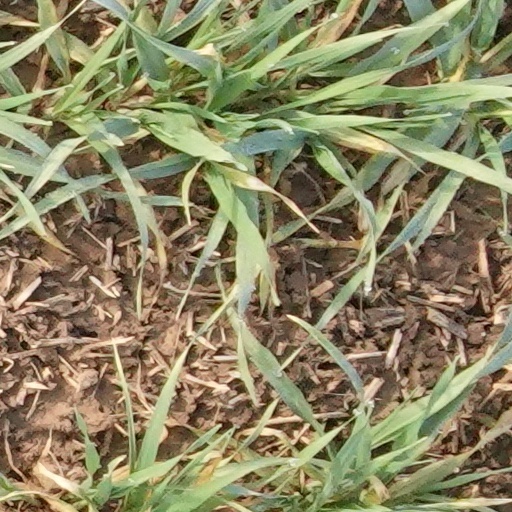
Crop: wheat